Podul Grant

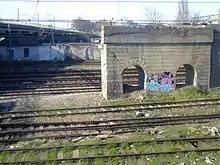
Remains of the old bridge.

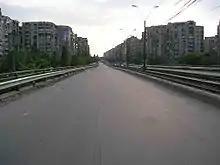
Podul Grant, as seen from Crângași toward Ion Mihalache Boulevard

Podul Grant ("Grant Bridge") is a bridge that serves both motorway and lightrail transportation in Bucharest, Romania. It is named after Effingham Grant, the British consul in Bucharest during the mid-19th century. Initially, the bridge was made of steel, and opened in 1910. Between 1979 and 1982, the old bridge was mostly demolished, to make way for a brand new concrete one, with slip ramps and wider lanes. Since then, a number of maintenance and modernisation projects have been executed.